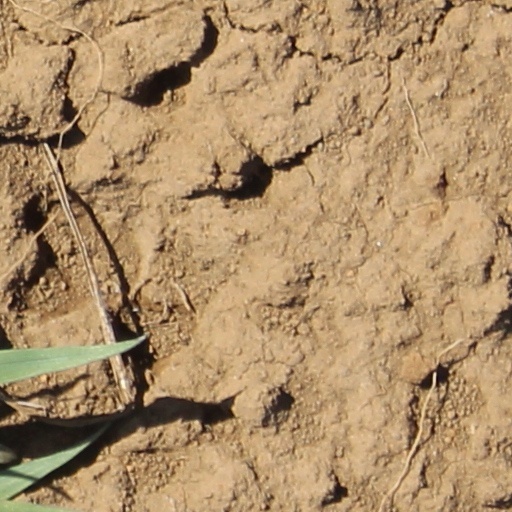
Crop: wheat